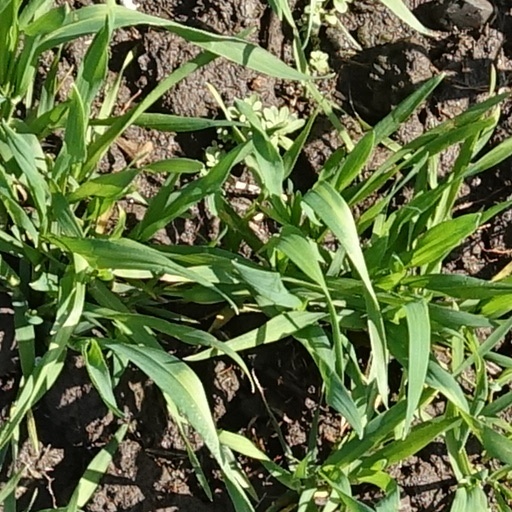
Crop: wheat